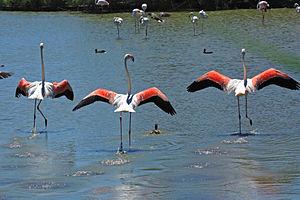
Flamants roses Phoenicopterus roseus à l'envol en Camargue